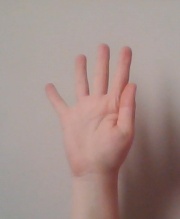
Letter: sheen